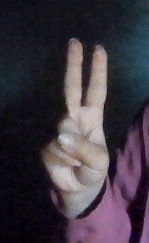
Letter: taa